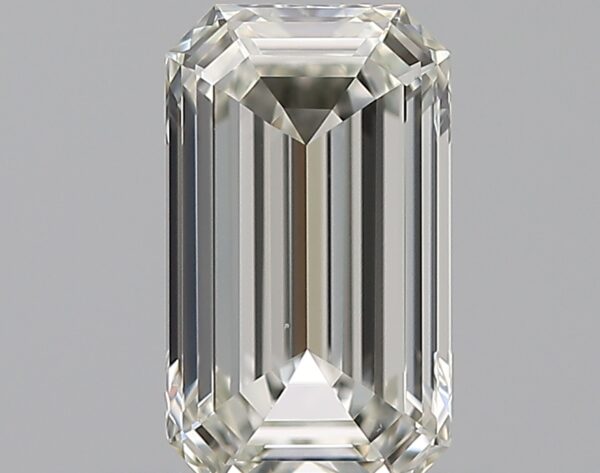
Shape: emerald
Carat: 0.7
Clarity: VS1
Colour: J
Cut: EX
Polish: EX
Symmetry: VG
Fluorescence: N
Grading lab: GIA
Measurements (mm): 7.06 x 4.11 x 2.39